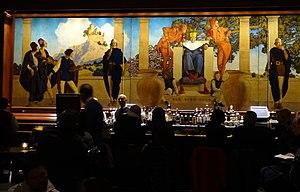
Le St. Regis New York est un hôtel de luxe historique de New York qui a ouvert ses portes en 1904. Il est situé au 2 East 55th Street à Manhattan, entre Madison Avenue et la Cinquième Avenue. L'hôtel détient cinq étoiles Forbes et cinq diamants AAA.